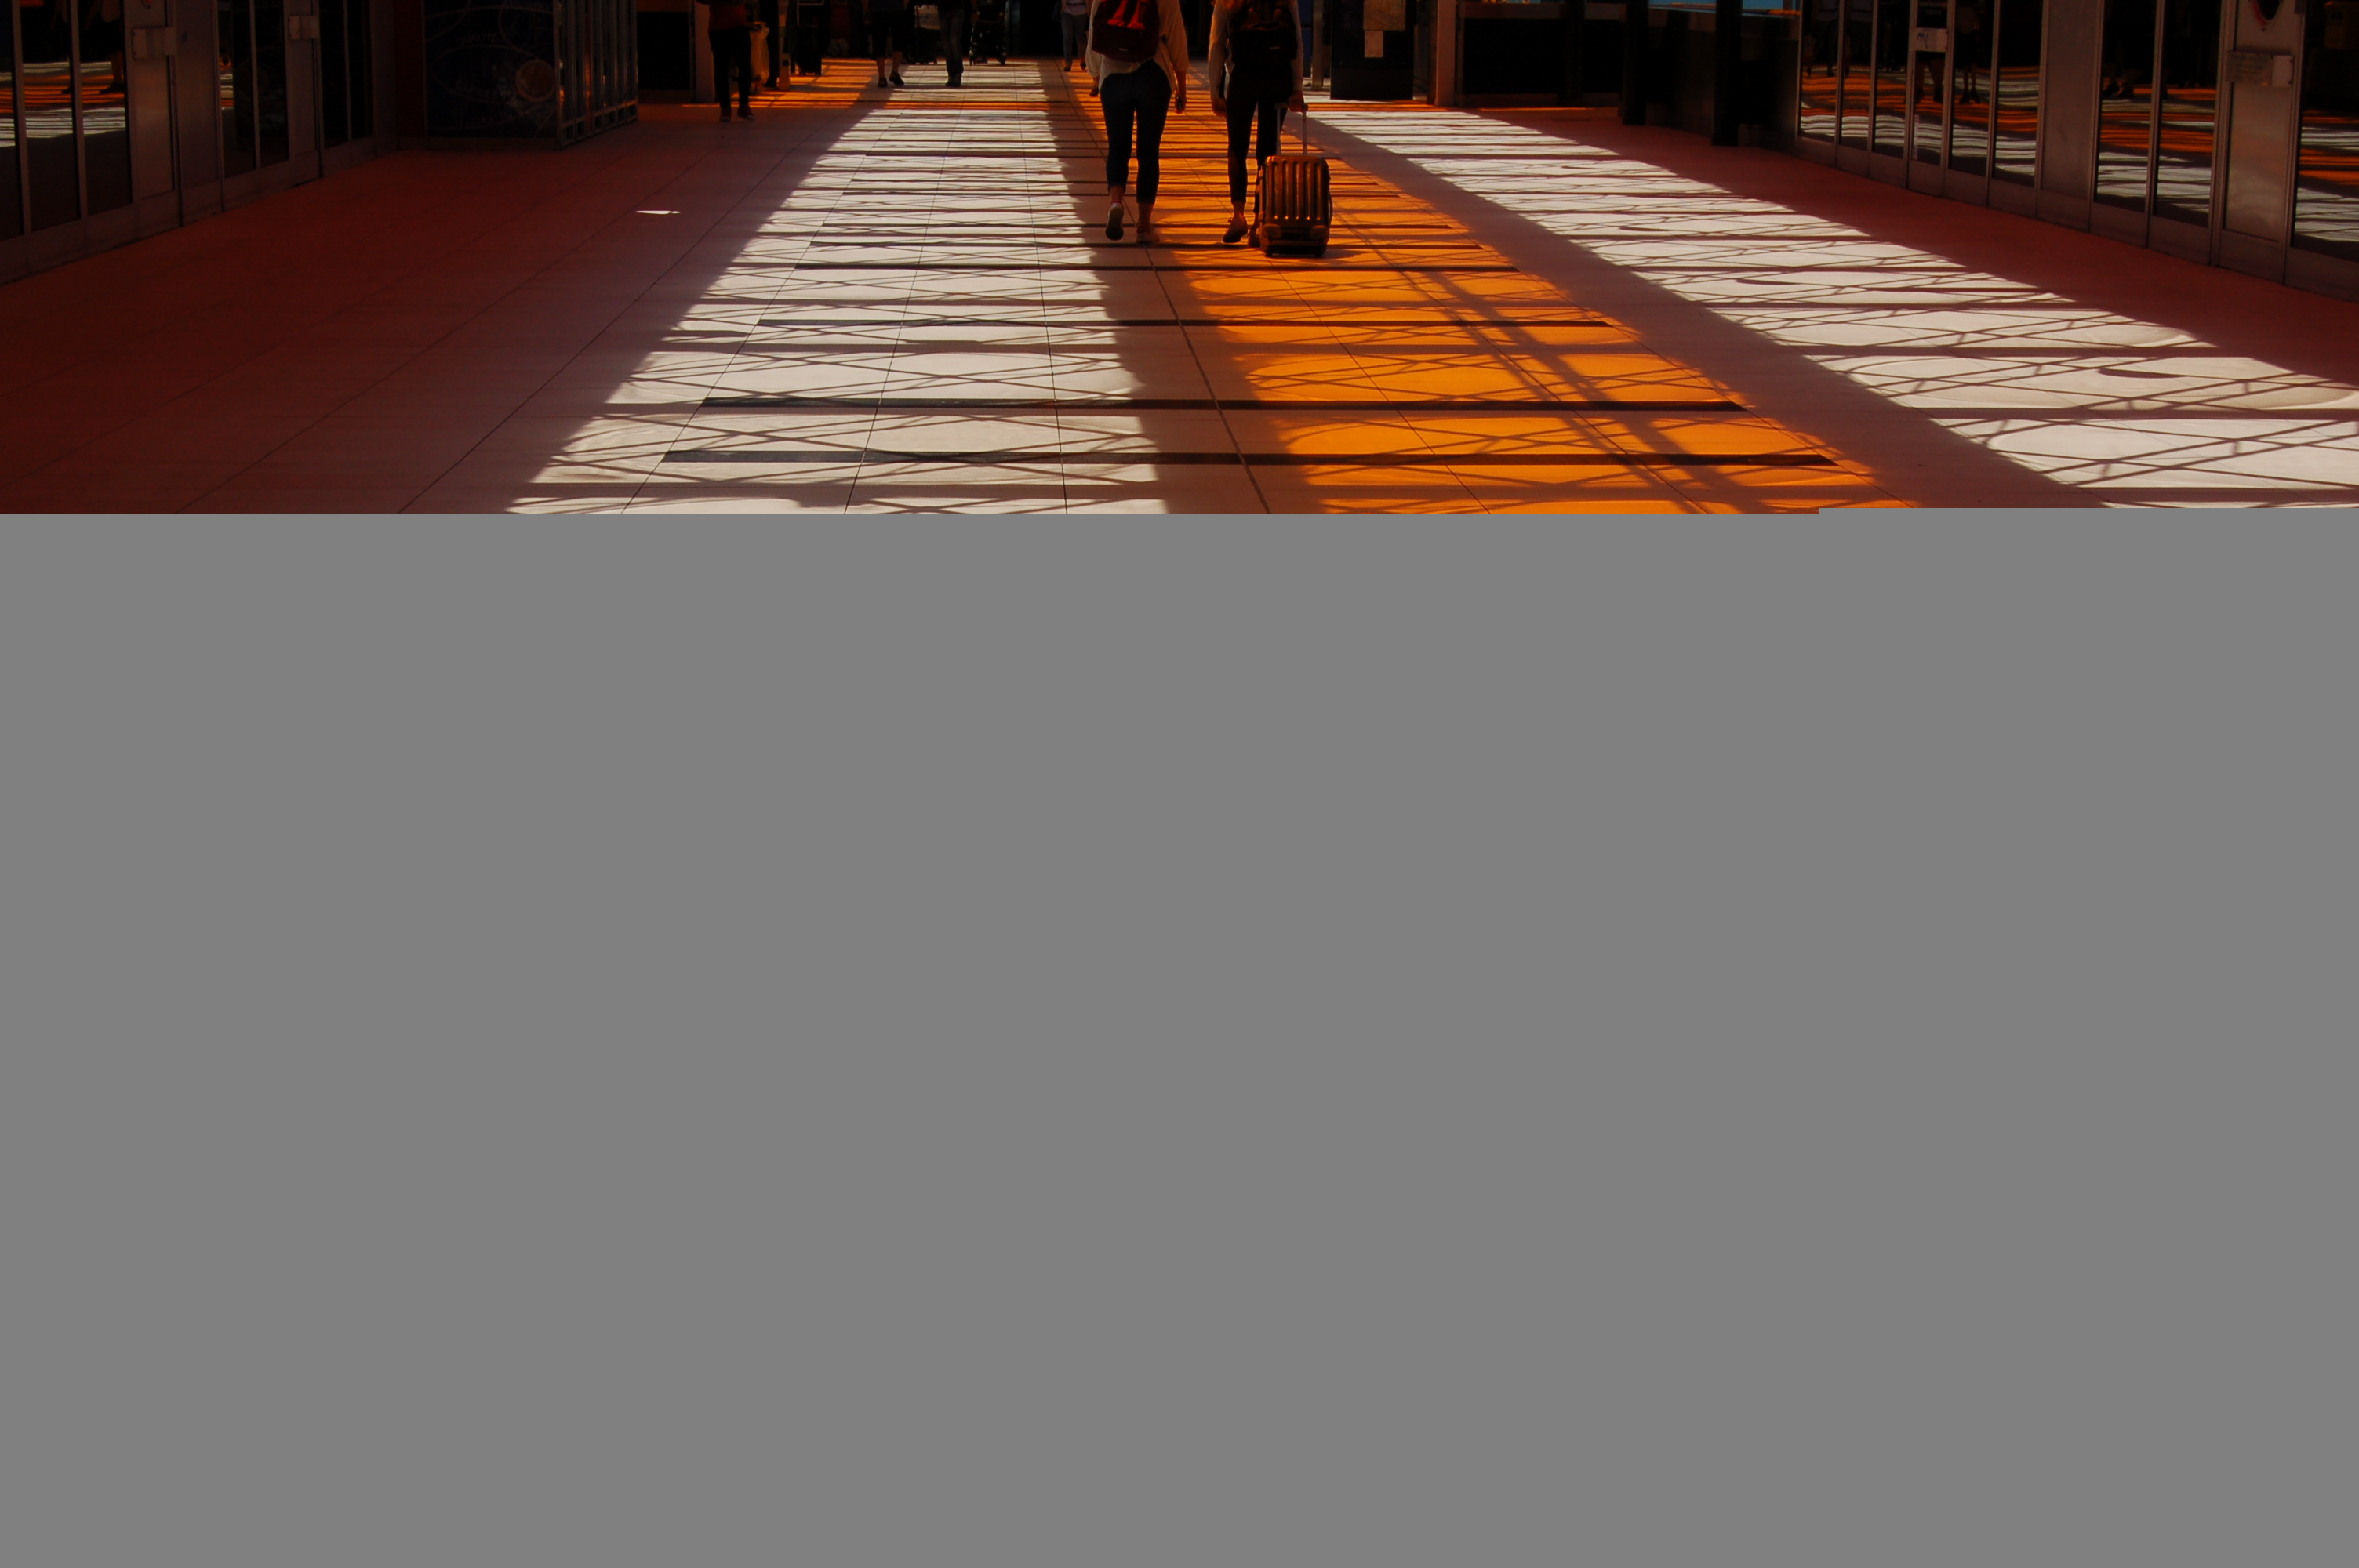
light, architecture, people, wood, floor, building, city, urban, pavement, travel, line, color, couple, business, lighting, modern, colour, lines, design, patterns, shape, screenshot, light and shadow, flooring, outdoor structure